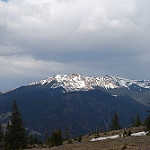
Scene: Outdoor